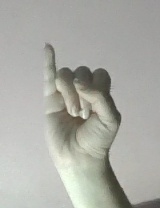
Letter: meem